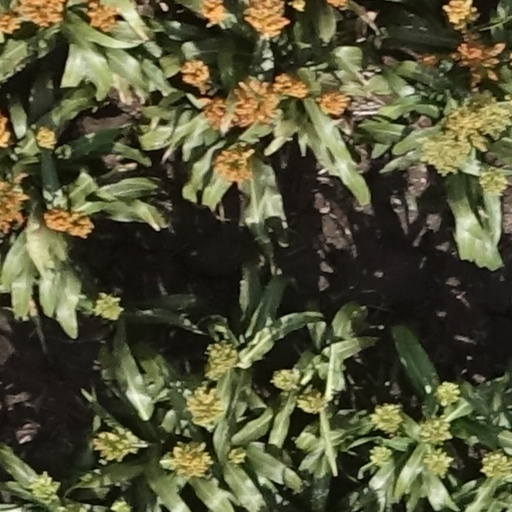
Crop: sorghum